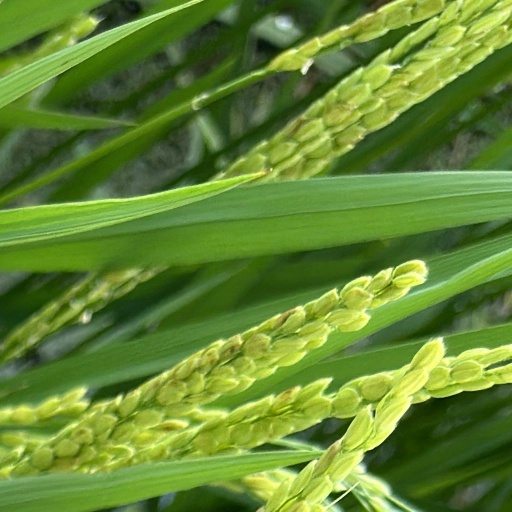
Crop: rice